Armaguard

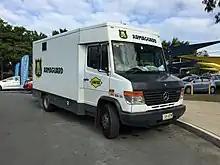
Armaguard Mercedes-Benz Sprinter armoured van in Brisbane in July 2015

Armaguard was founded in September 1938 as the Mayne Nickless Armoured Car Division when Mayne Nickless established an armoured car division in Melbourne. During the 1940s operations began in Sydney, Brisbane, Adelaide and Geelong, followed in the 1950s by Broken Hill, Wollongong and Morwell, Hobart and Launceston, then in the 1960s, Canberra, Townsville and Perth. In 1973 the Mayne Nickless Armoured Car Division was rebranded as Armaguard. In October 1987 the armoured car division of TNT was purchased.